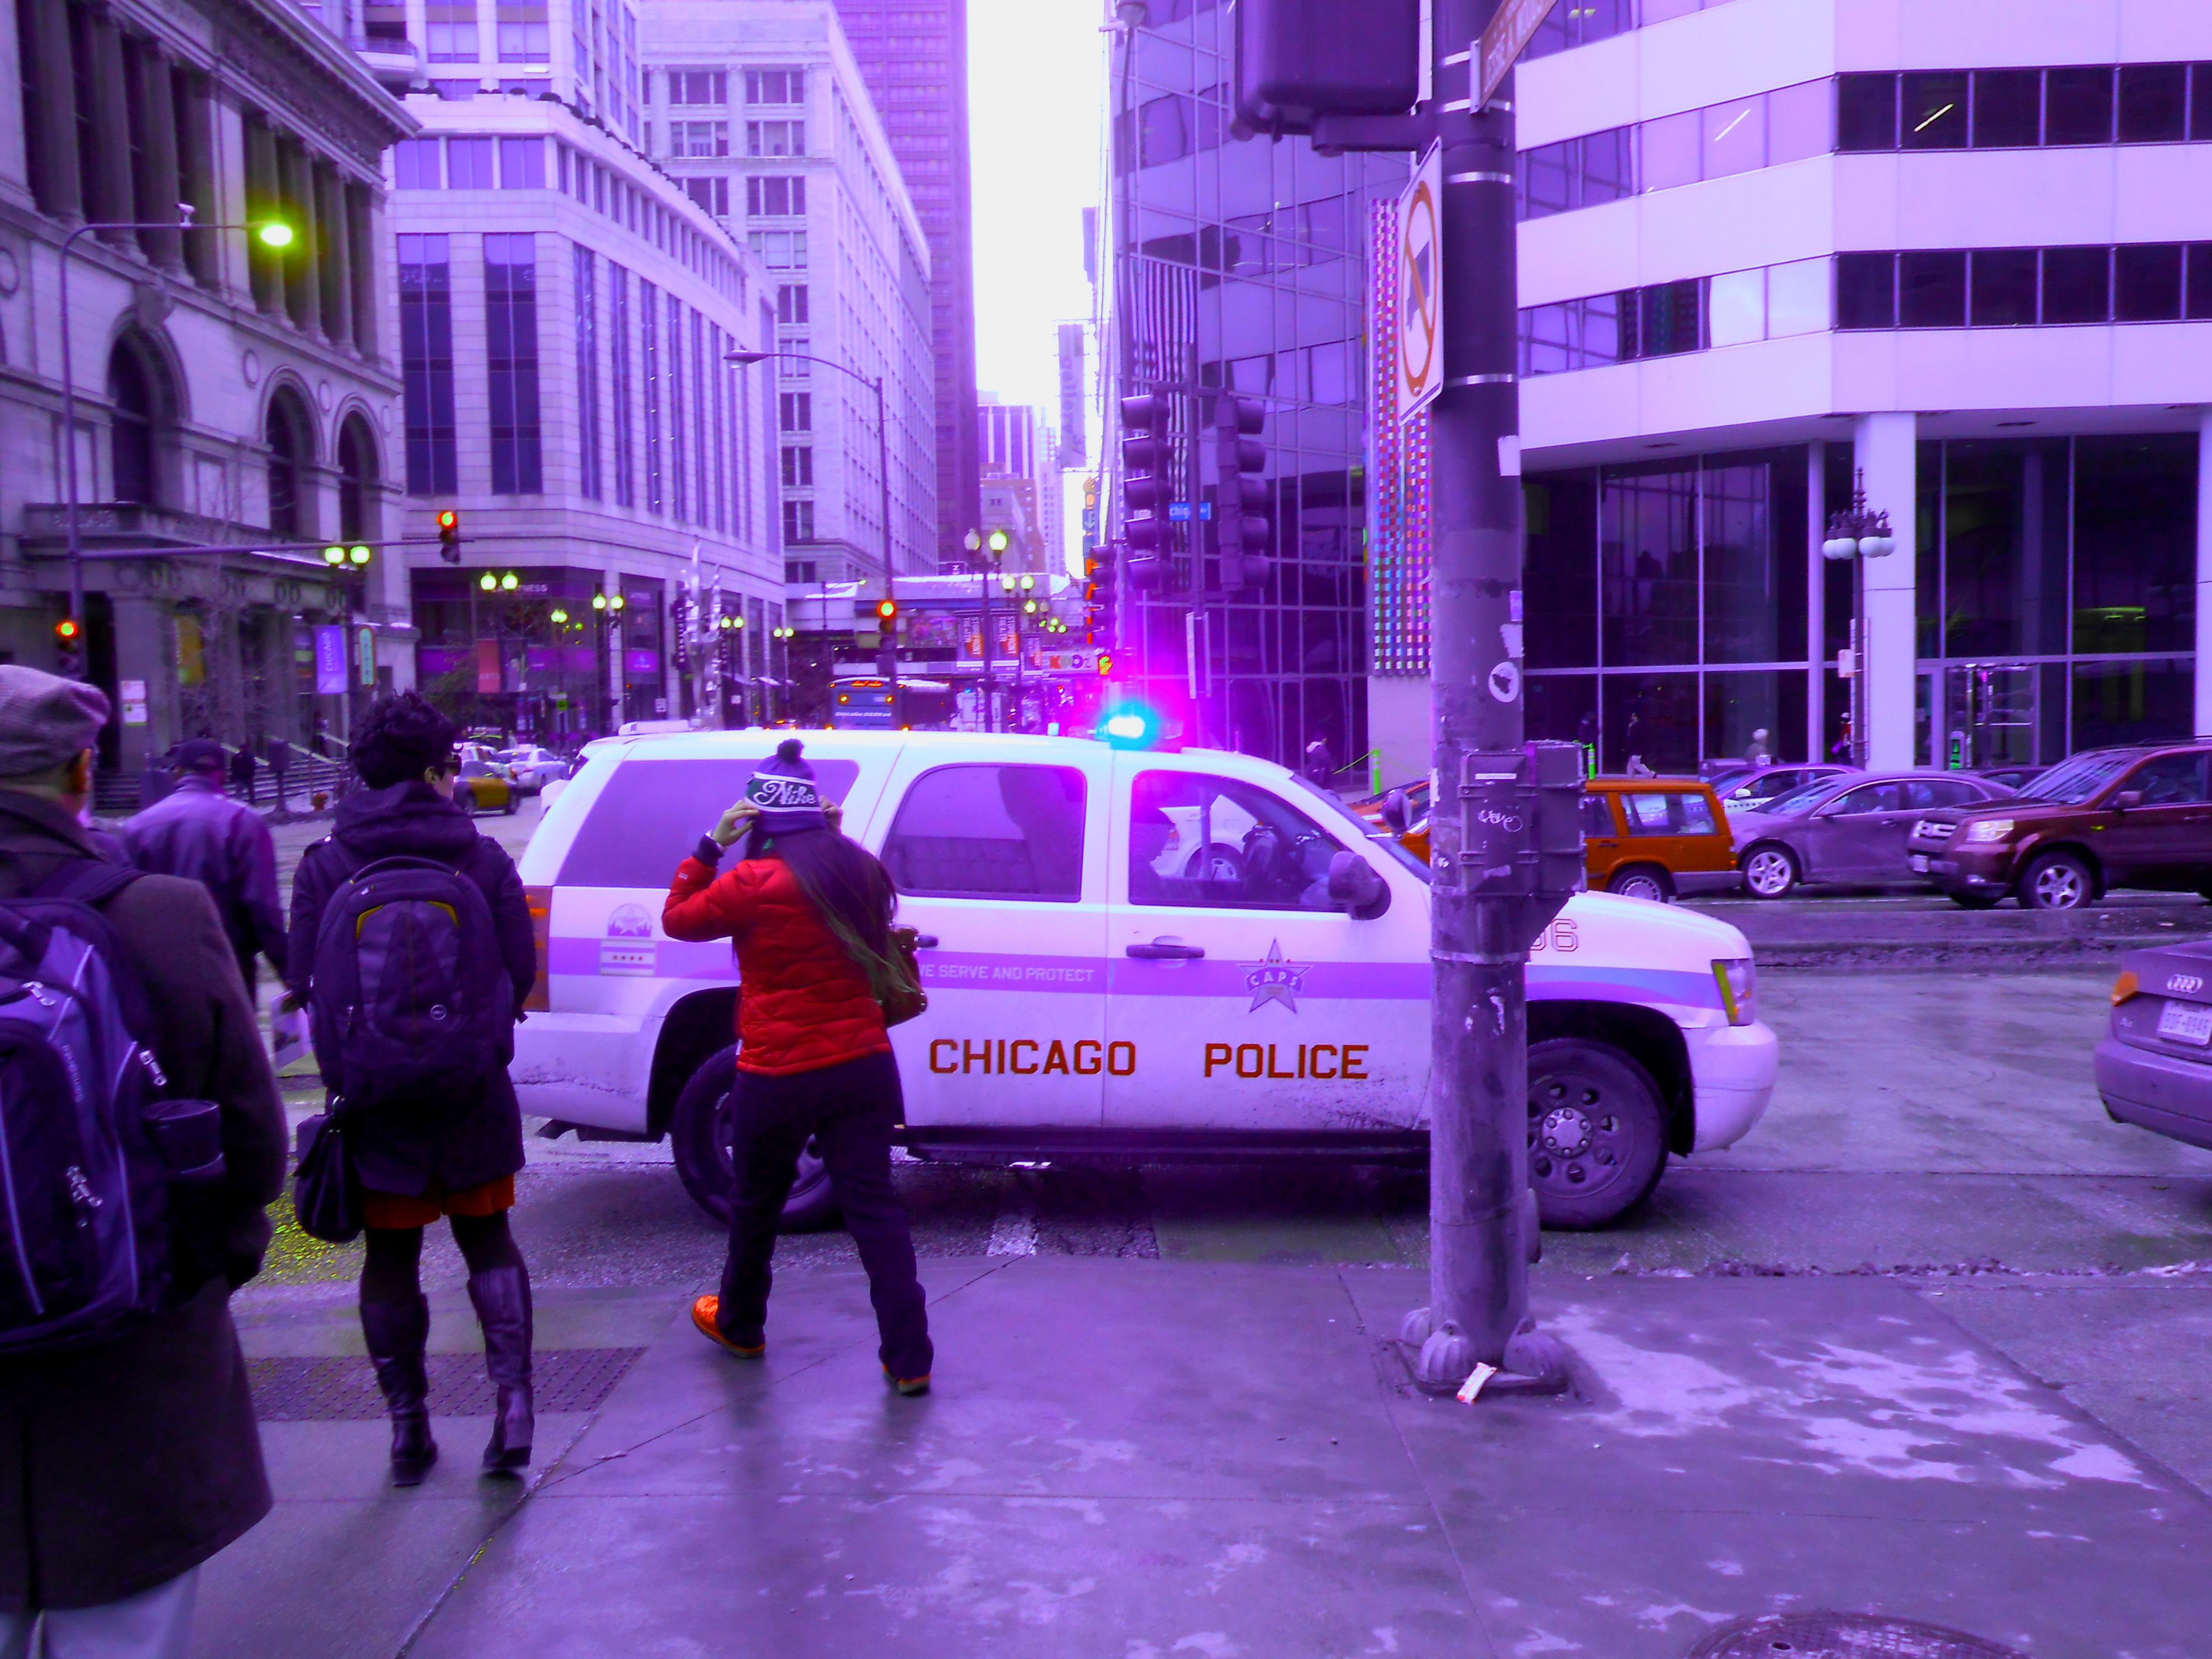
pedestrian, road, traffic, street, night, city, downtown, evening, vehicle, color, infrastructure, metropolis, urban area